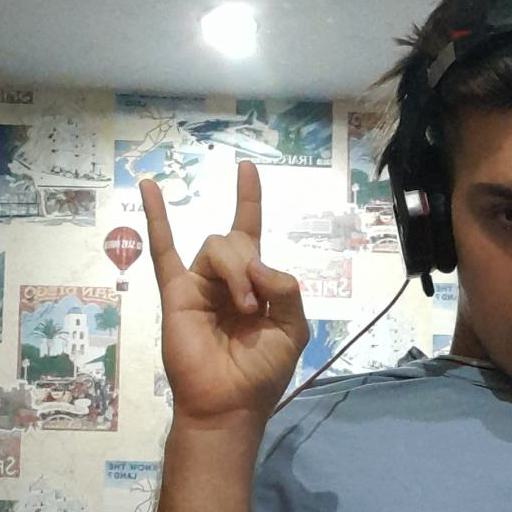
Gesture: rock